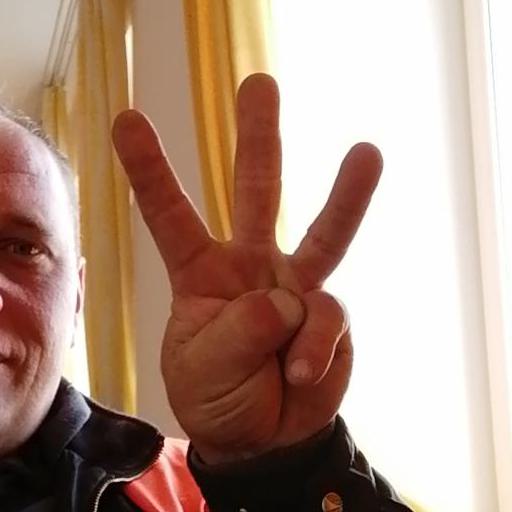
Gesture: three